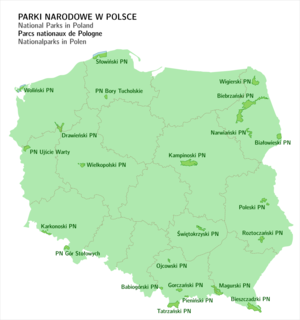
Parcs nationaux de Pologne (2017) Polski: Parki narodowe w Polsce (2017)
La Pologne compte 23 parcs nationaux, étendus sur une superficie totale de 3 145 km² :
Selon la loi sur la protection de la nature promulguée en 2004, la Pologne compte 10 outils de protection de l’environnement. Le pays compte également les sites protégés par des accords internationaux, comme zones de la convention de Ramsar, ou réserves de biosphère. La première loi de protection de la nature date de 1934, mais les premiers décrets royaux concernant la protection des ressources naturelles datent de l’époque médiévale.